The Women's Museum

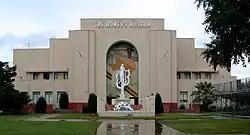
The Women's Museum in 2009

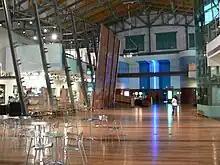
The Women's Museum

The Women's Museum: An Institute for the Future was a museum located inside Fair Park in Dallas, Texas. On October 5, 2011, the museum announced it would close on October 31, 2011, due to lack of funds.